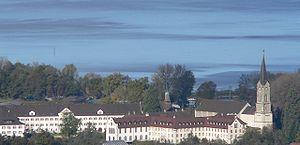
Cet article liste les abbayes cisterciennes actives ou ayant existé. Il s'agit des abbayes de religieux appartenant à l'ordre cistercien. Les pays cités sont considérés dans leurs frontières actuelles.